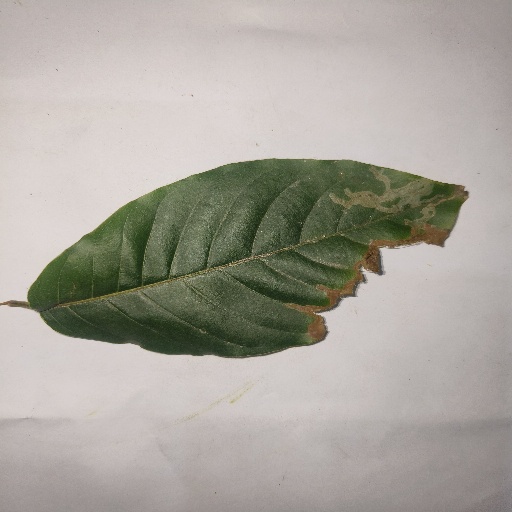
Species: HariTaki
Leaf condition: Bacterial Spot